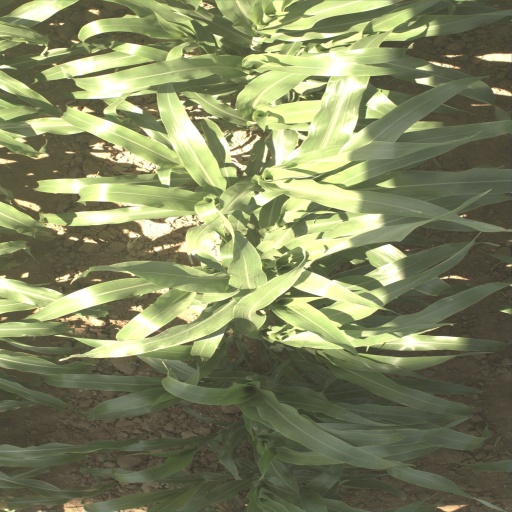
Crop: sorghum